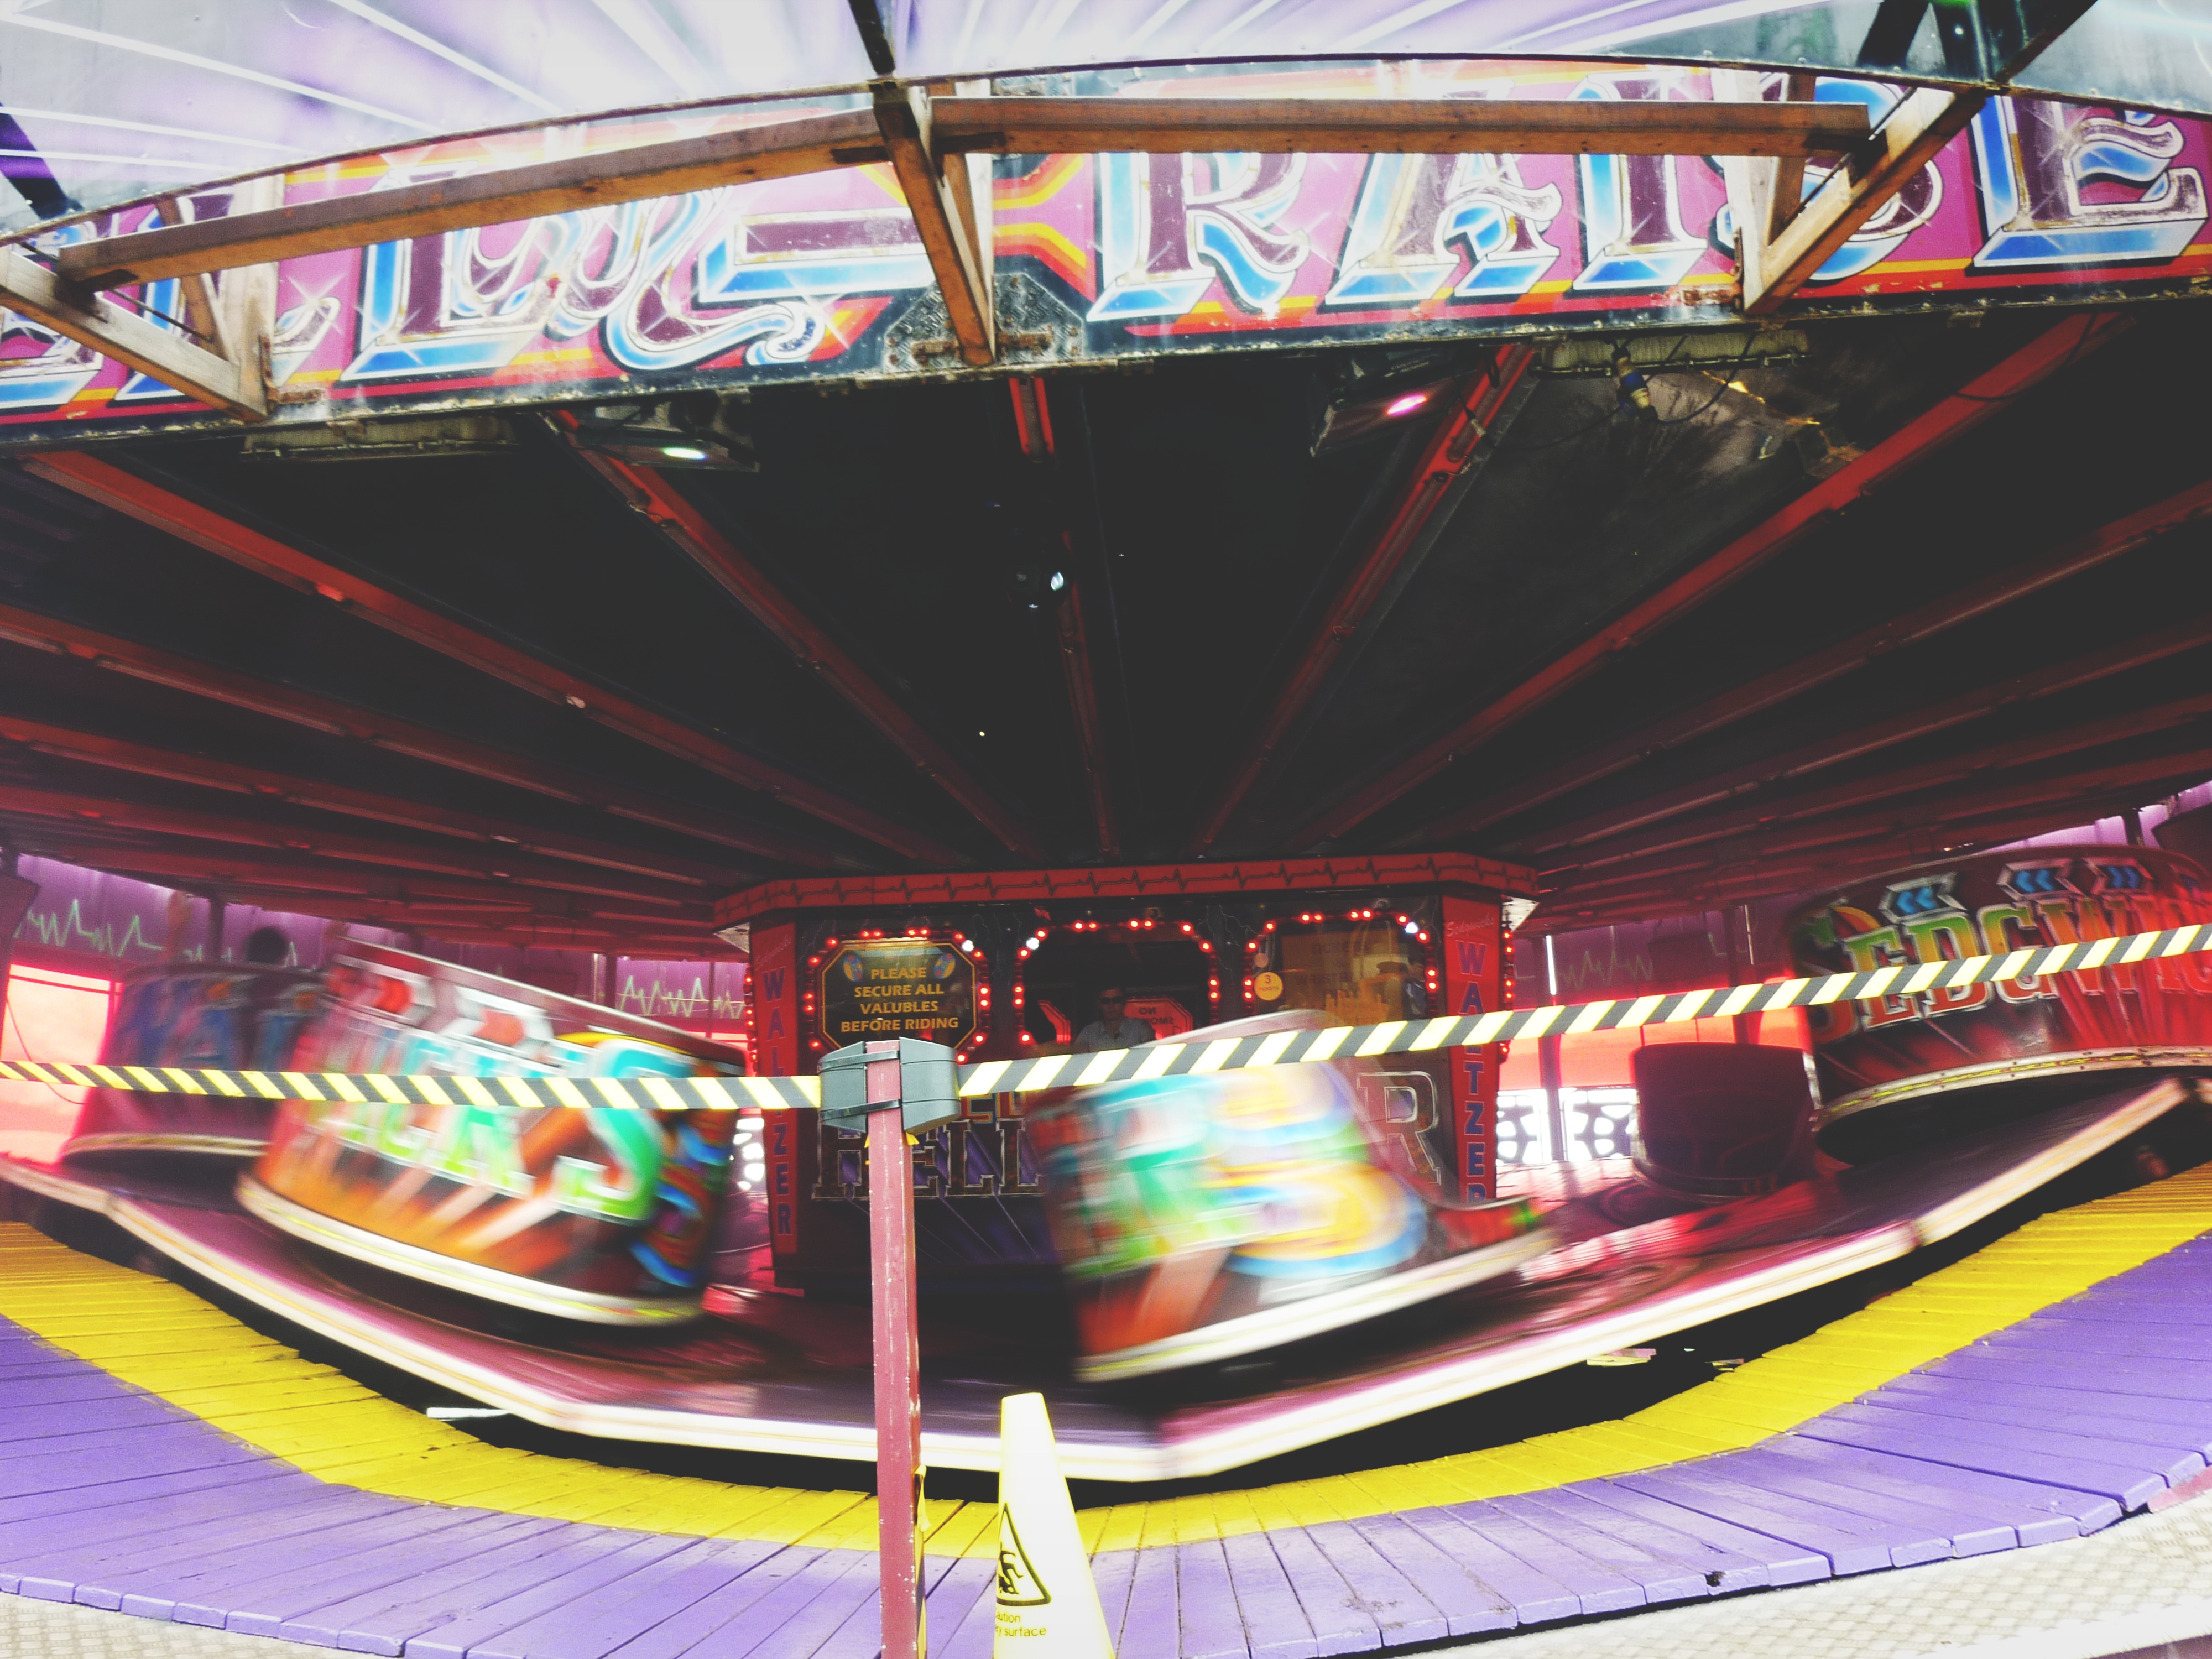
structure, recreation, amusement park, park, carousel, stadium, fair, amusement ride, outdoor recreation, sport venue